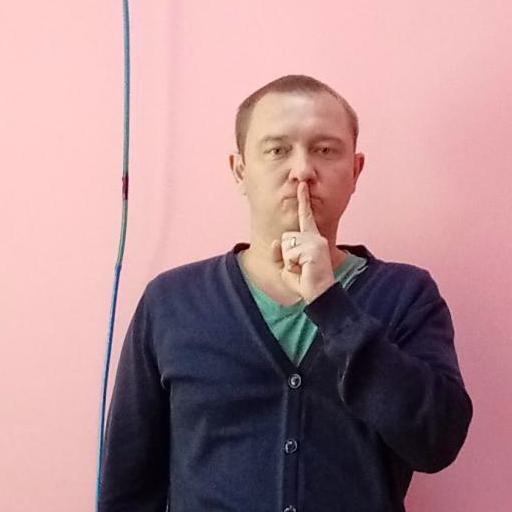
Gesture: mute